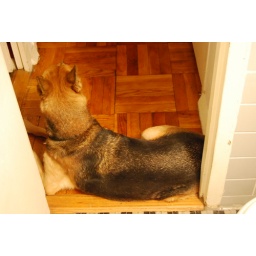
Puppy guards bathroom door in case I try to escape through the super secret (nonexistent) back door.